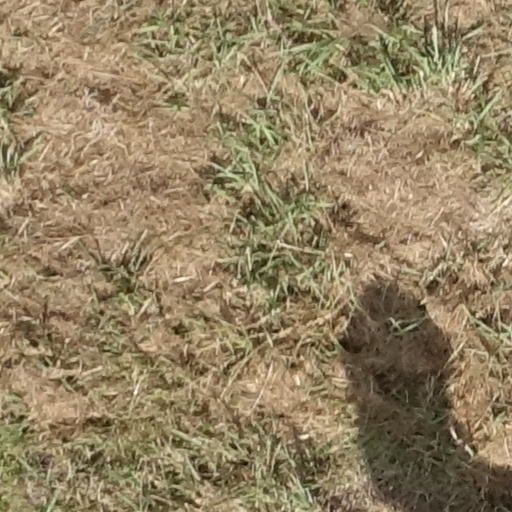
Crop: sorghum